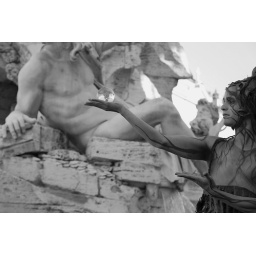
The fountain in the glass ball